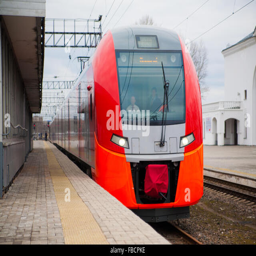
passenger train at the railway station